Umweltbank

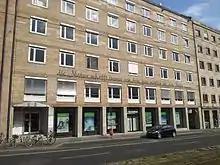
Company headquarters at Laufertorgraben

The Umweltbank AG is a German direct bank that exclusively finances ecological loan projects with its customer deposits.